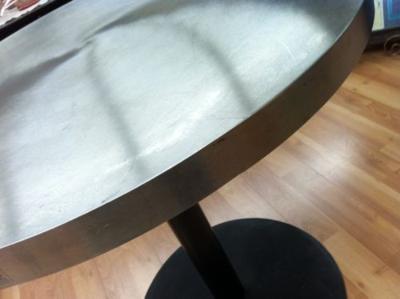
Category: table